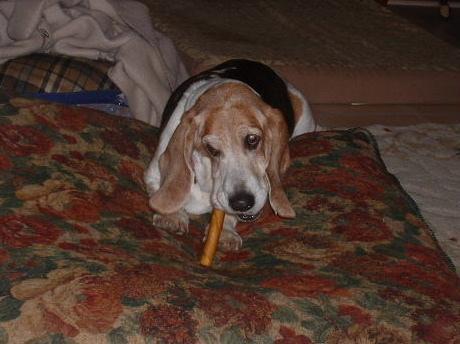
basset